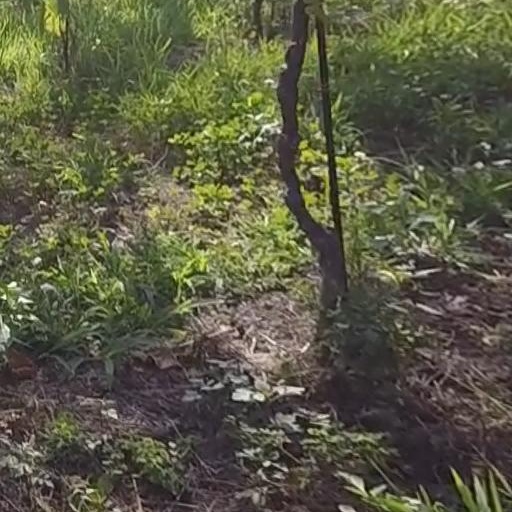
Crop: grape